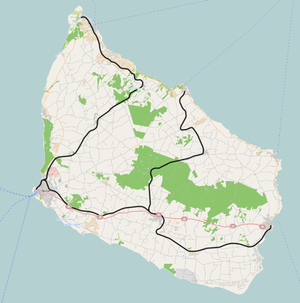
De Bornholmske Jernbaner
De Bornholmske Jernbaners banenet
De Bornholmske Jernbaner med en samlet længde på 90,9 km var en sammenslutning pr. 1. april 1934 af de tre bornholmske jernbaneselskaber, som fra starten havde haft fælles drift og fra 1920 fælles bestyrelsesformand.